Henri Frager

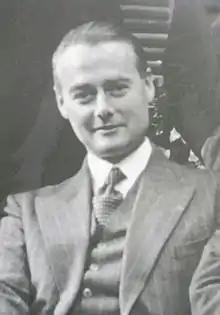
Henri Frager in around 1935

Henri Jacques Paul Frager (3 March 1897 – 5 October 1944) was a member of the French Resistance during World War II . He was second in command of the CARTE network (under André Girard), then head of the SOE (F section) network DONKEYMAN, rising to the rank of major within SOE. SOE was a secret British organization. Its objectives were to conduct espionage, sabotage, and reconnaissance in occupied Europe and Asia against the Axis powers, especially Nazi Germany. SOE agents in France allied themselves with resistance groups and supplied them with weapons and equipment parachuted in from Britain. In 1944, Frager was betrayed to the Germans, deported and executed.